Cuban military internationalism

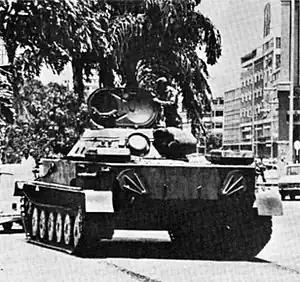
Cuban PT-76 tank in the streets of Luanda, Angola, 1976.

The FAR officially recognizes 5 military interventions of Cuba: in Algeria, Syria, Congo, Angola, and Ethiopia. However other sources expand the list including Nicaragua. This list only includes the sending of Cuban military personnel as regular forces recognized as belligerents between the States. Military invasions are added separately for coup purposes.